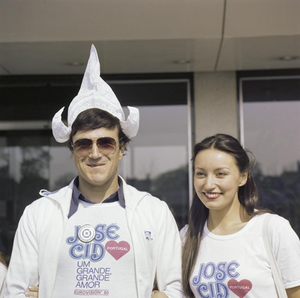
José Cid – nom de scène de José Albano Cid de Ferreira Tavares – né le 4 février 1942 à Chamusca est un musicien, chanteur, compositeur et réalisateur artistique portugais d’inspiration à la fois libertaire et monarchiste.